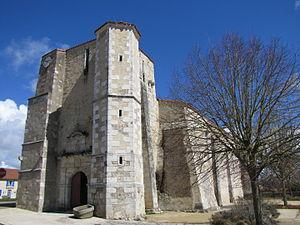
Église Saint-Benoît de Saint-Benoist-sur-Mer
La liste des églises de la Vendée recense de la manière la plus complète possible les églises, cathédrale et basiliques situées dans le département français de la Vendée.
Cet article recense les monuments historiques de la Vendée, en France.
Saint-Benoist-sur-Mer est une commune du Centre-Ouest de la France, située dans le département de la Vendée en région Pays de la Loire.